Karen LeBlanc

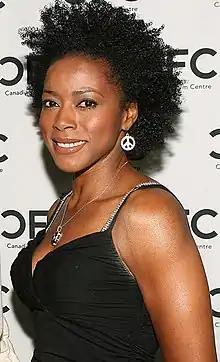
LeBlanc in 2017

LeBlanc grew up in Tottenham, Ontario to family from Nova Scotia. She attended the musical theatre program at Sheridan College.